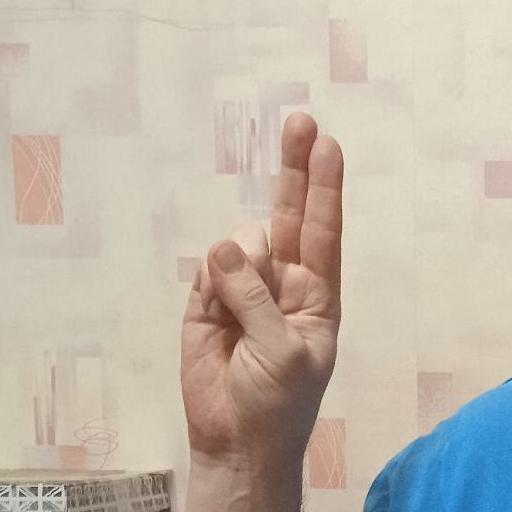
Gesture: two_up